Alex Roberts (game designer)

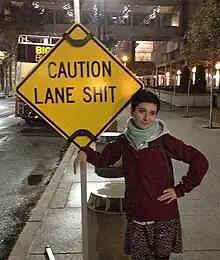
Roberts at PAX Unplugged (2023) in Philadelphia, Pennsylvania.

Alex Roberts is a Canadian tabletop role-playing game designer. Her games typically lack a gamemaster (GM) and include romantic themes. Her games include "For the Queen" and "Star Crossed".